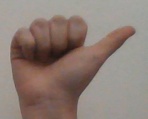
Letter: dhad